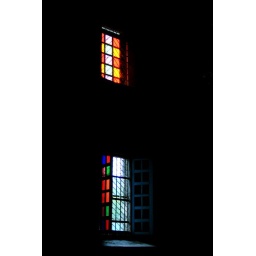
Light fiitering through the twin stained glass windows in the Philippines' oldest church in Baclayon, Bohol.